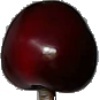
Label: cherry